Saint Thomas Church (Manhattan)

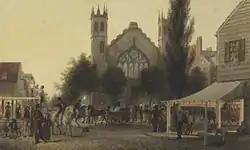
A painting by George Harvey (1801–1878) entitled "Nightfall, St. Thomas Church, Broadway, New York" currently in the collection of the Museum of the City of New York, shows the first Saint Thomas Church on the corner of Broadway and Houston Street

Saint Thomas Church is an Episcopal parish church of the Episcopal Diocese of New York at 53rd Street and Fifth Avenue in Midtown Manhattan, New York City. Also known as Saint Thomas Church Fifth Avenue or Saint Thomas Church in the City of New York, the parish was incorporated on January 9, 1824. The current structure, the congregation's fourth church, was designed by the architects Ralph Adams Cram and Bertram Grosvenor Goodhue in the French High Gothic Revival style and completed in 1914. In 2021, it reported 2,852 members, average in-person attendance of 224 (due to pandemic restrictions) and $1,152,588 in plate and pledge income.